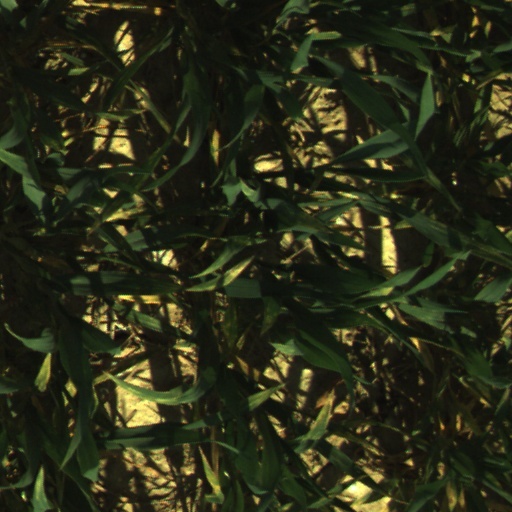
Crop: wheat